Hanau-Münzenberg

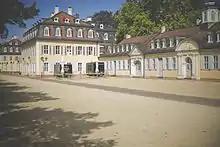
Spa of Wilhelmsbad greeted by William IX. of Hessen-Kassel as count of Hanau-Münzenberg

When the inheritance came to Hessen-Kassel technically Frederick I was sovereign there. But he had become King of Sweden, and so had placed his younger Brother William VIII in charge of the Landgraviate. Frederick I waived his inheritance of Hanau-Münzenberg in favour of his younger brother. So Wilhelm VIII became Count of Hanau-Münzenberg in his own right. In 1751 King Frederick died and William VIII succeeded him as Landgrave in Kassel. The next heir, Frederick II had secretly become Roman Catholic. When his father received this news finally he was not amused at all: He tried to secure that Frederick II couldn't change the confession of his lands in any thinkable way. One measure he took was to make Hanau-Münzenberg a secundogeniture of Hesse-Cassel known as Hesse-Hanau, and transfer it immediately to his grandson, William IX. William, still a minor when his grandfather died was put under the guardianship of his mother, Princess Mary of Great Britain, a daughter of King George II of Great Britain, excluding her Roman Catholic husband. So Hesse-Hanau was governed by Princess Mary from 1760 to 1764 and afterward by her son William IX. Only in 1785 he succeeded in Hessen-Kassel. So for nearly half a century after the acquisition of Hanau-Münzenberg by Hessen-Kassel in 1736 it stayed a separate most of the time. Only from 1786 on the integration into the Landgraviate took place gradually.